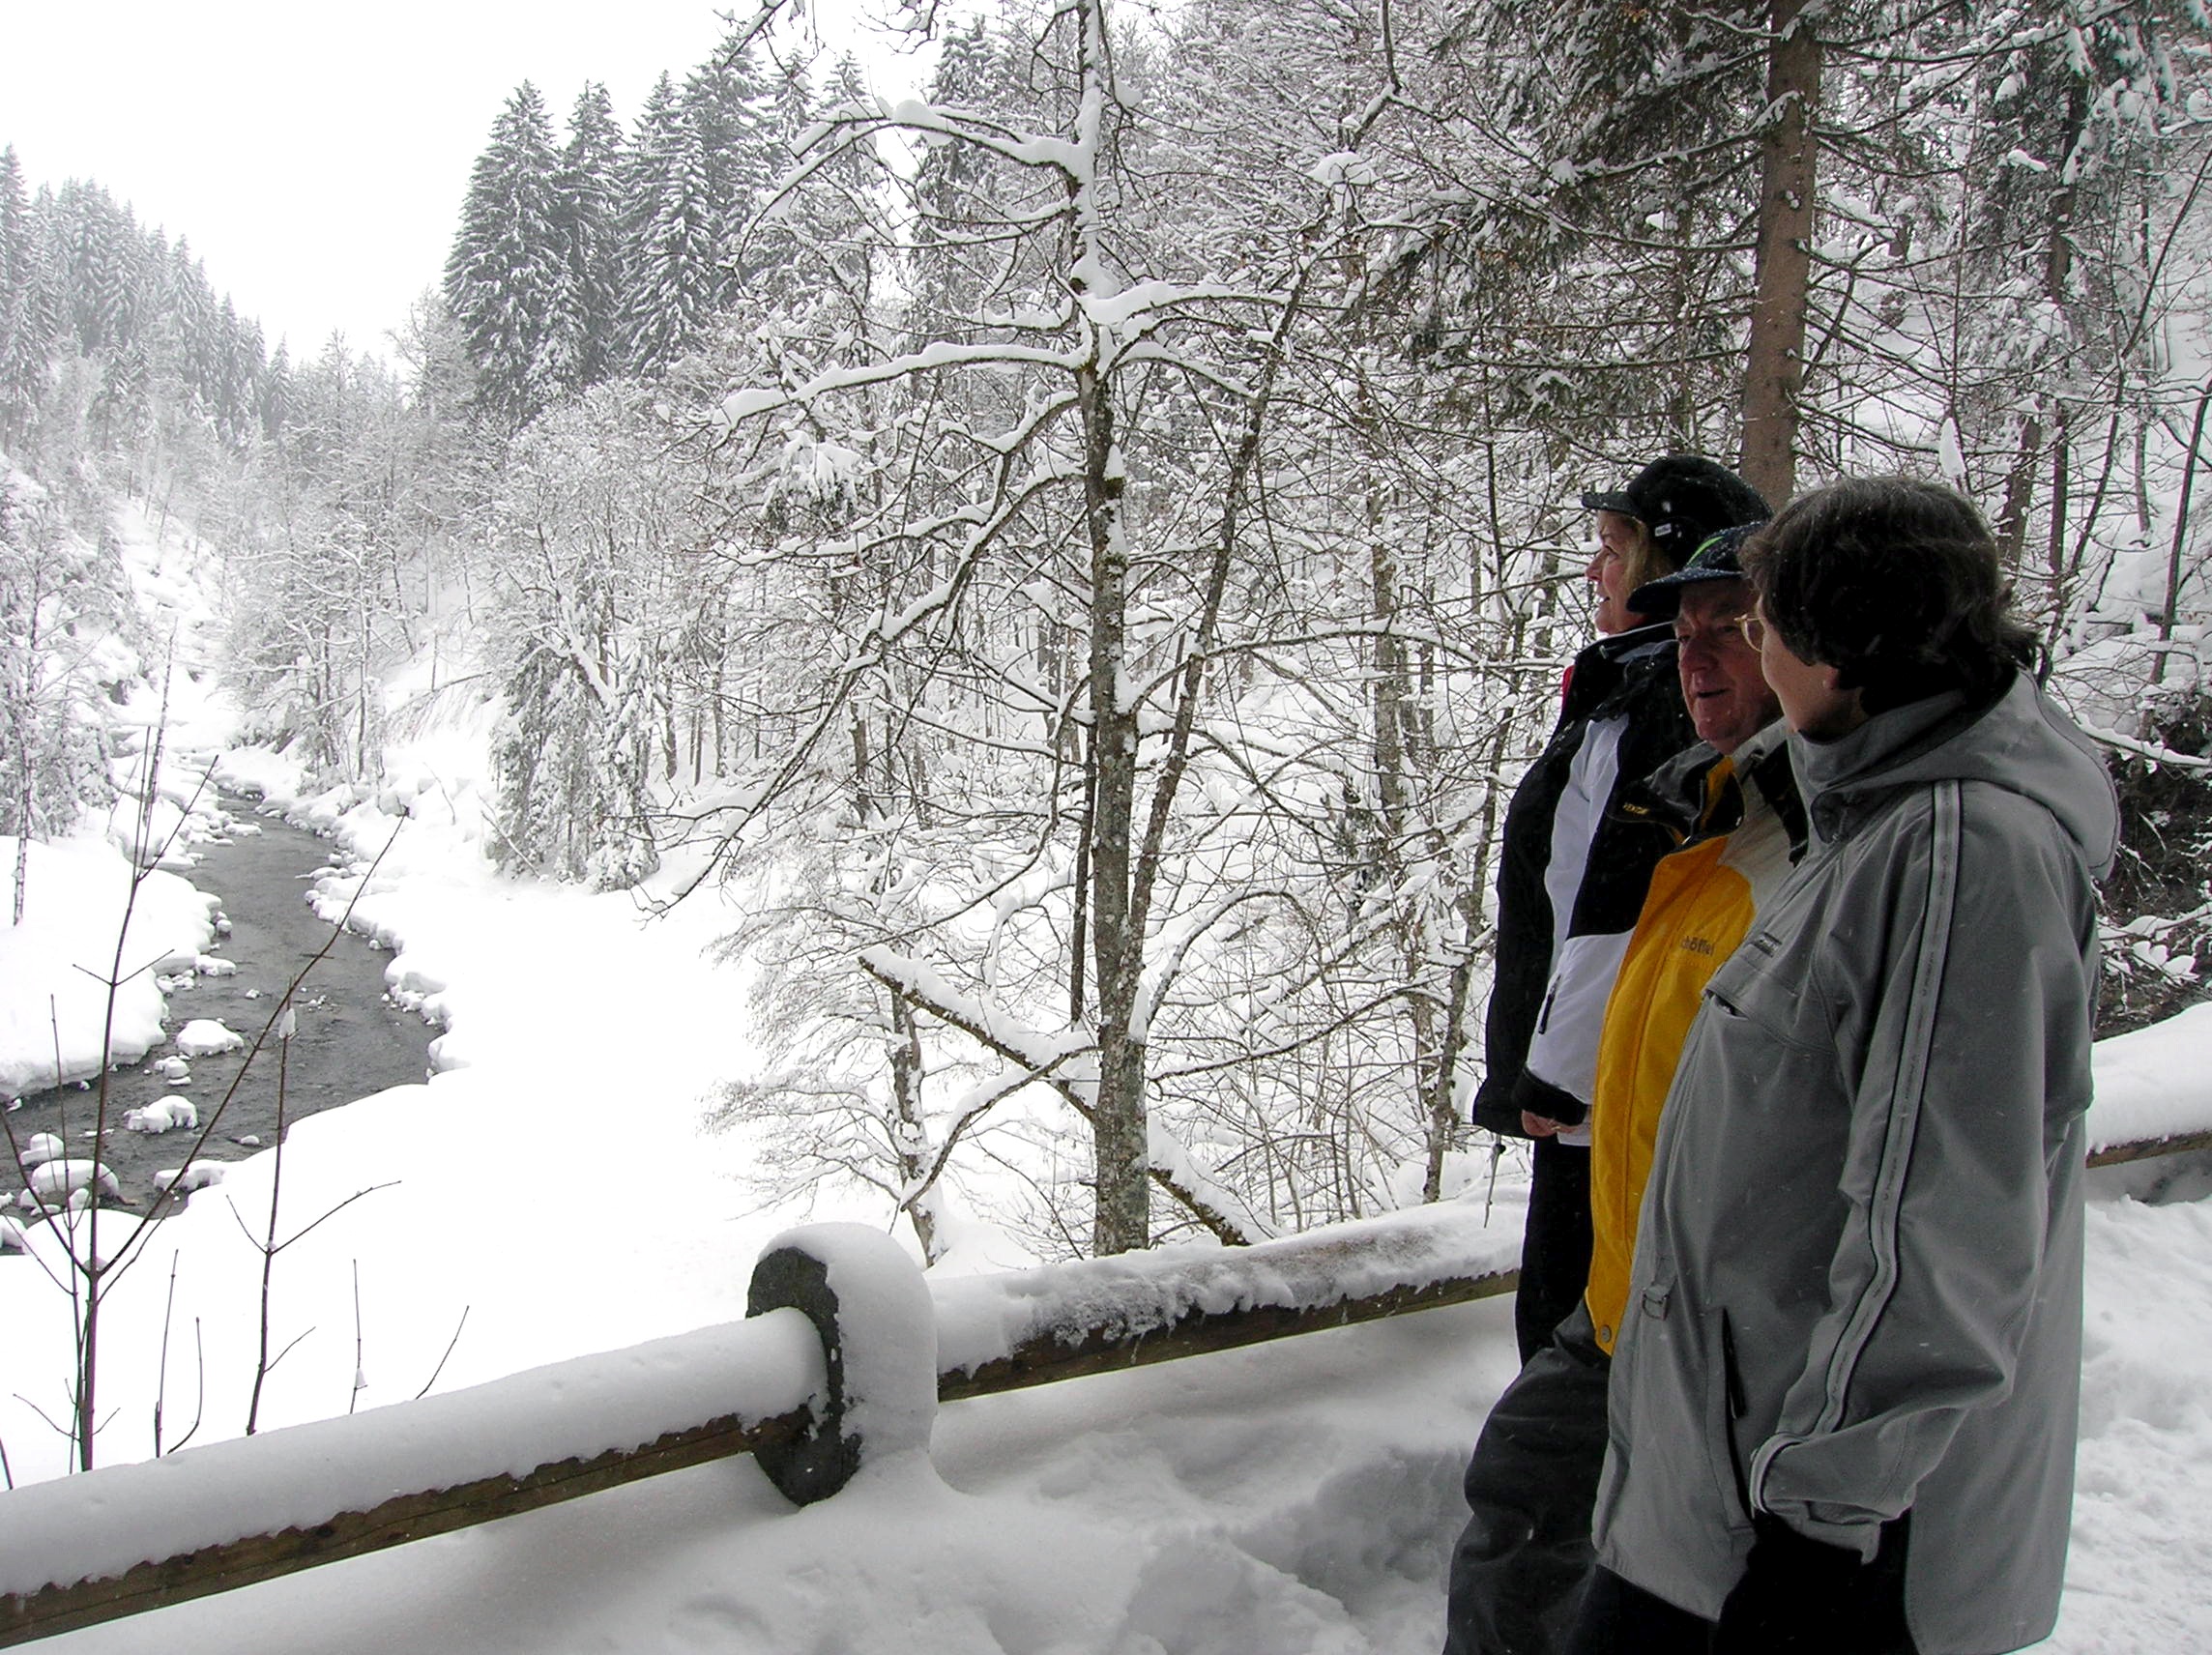
landscape, nature, snow, cold, winter, white, weather, human, snowshoe, season, footwear, blizzard, silhouettes, wintry, winter forest, freezing, personal, kleinwalsertal, snow flurry, lilli, manfred, franzi, winter storm